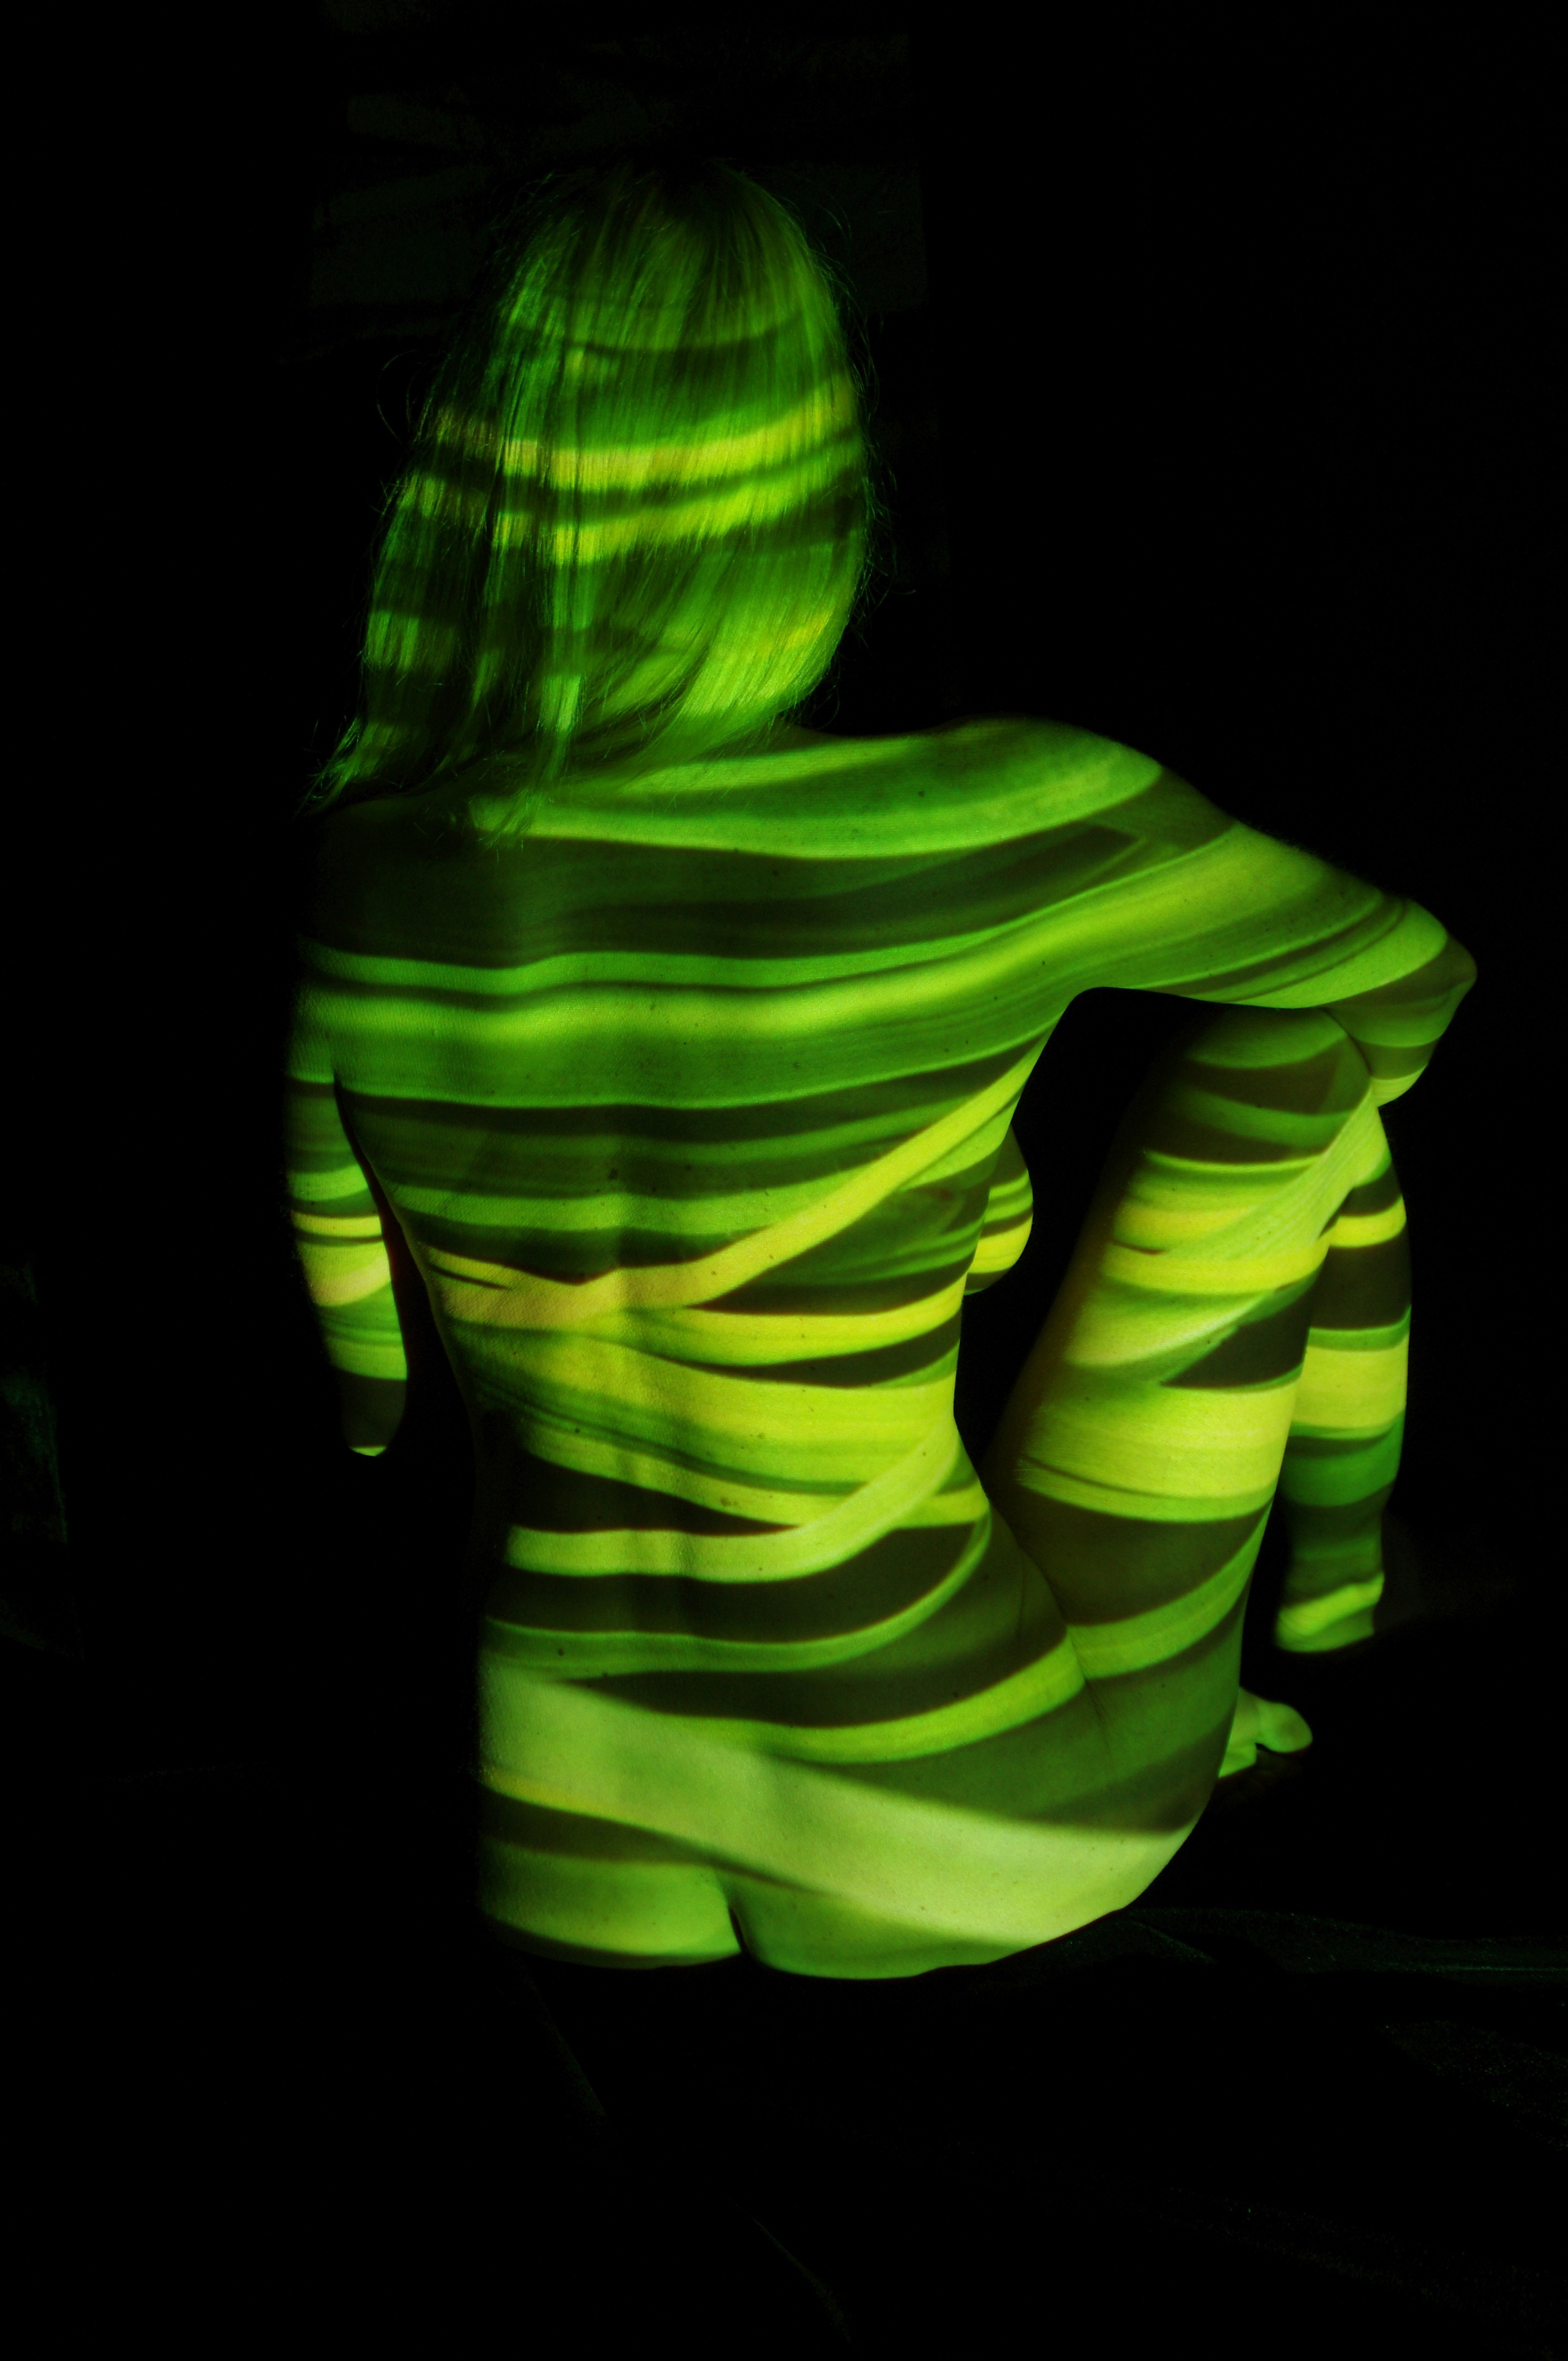
light, abstract, woman, photography, leaf, pattern, green, color, darkness, black, yellow, circle, act, macro photography, computer wallpaper